Pixelated and Afraid

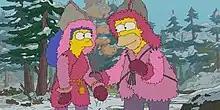
Homer and Marge stranded in the wilderness

"Pixelated and Afraid" is the eleventh episode of the thirty-third season of the American animated television series "The Simpsons", and the 718th episode overall. It aired in the United States on Fox on February 27, 2022. The episode was directed by Chris Clements and written by John Frink. The title is a spoof of "Naked and Afraid". Maggie Simpson does not appear in this episode.